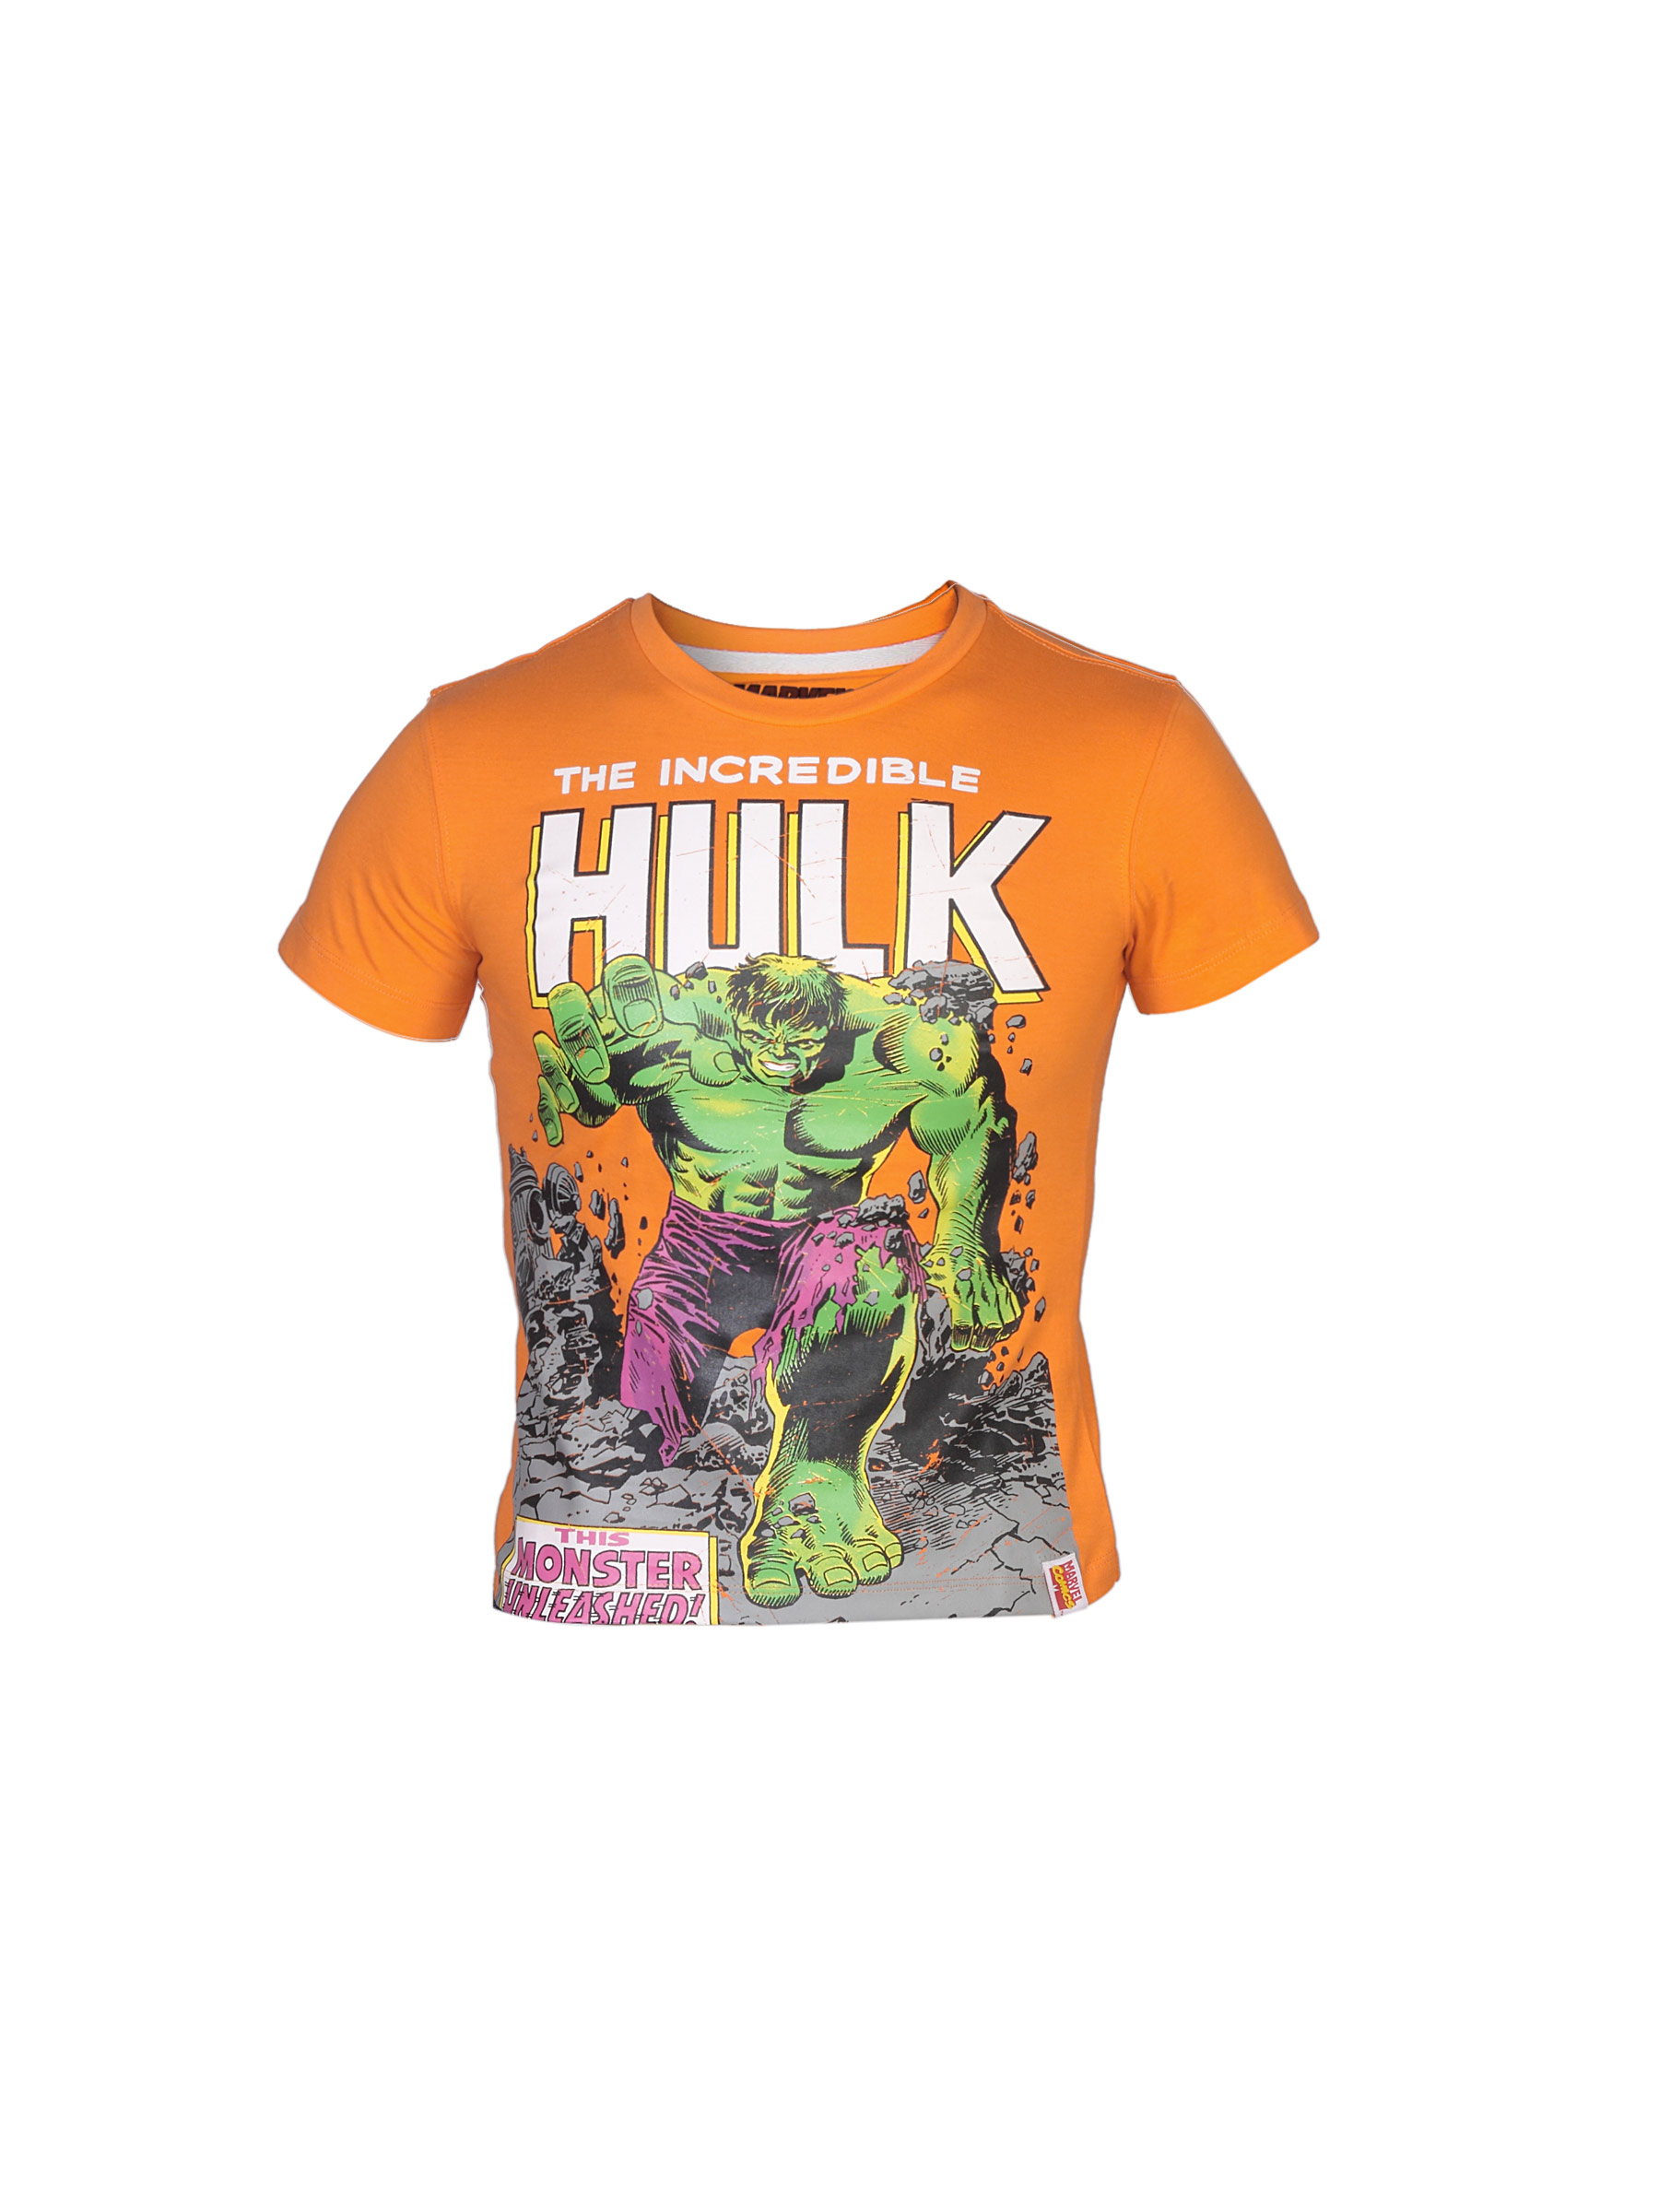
Marvel Boys Comics Orange T-shirt
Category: Apparel / Topwear / Tshirts
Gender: Boys
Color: Orange
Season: Summer 2012
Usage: Casual